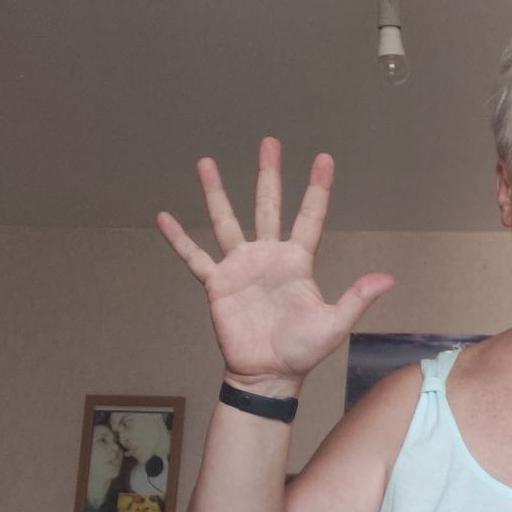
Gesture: palm